Bonaventura Cavalieri

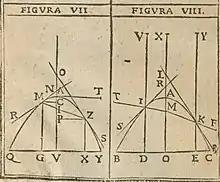
Two illustrations from Lo Speccio Ustorio, demonstrating two principles of reflection of light on the surface of a parabola.

He also demonstrated some properties of curves. The first is that, for a light ray parallel to the axis of a parabola and reflected so as to pass through the focus, the sum of the incident angle and its reflection is equal to that of any other similar ray. He then demonstrated similar results for hyperbolas and ellipses. The second result, useful in the design of reflecting telescopes, is that if a line is extended from a point outside of a parabola to the focus, then the reflection of this line on the outside surface of the parabola is parallel to the axis. Other results include the property that if a line passes through a hyperbola and its external focus, then its reflection on the interior of the hyperbola will pass through the internal focus; the reverse of the previous, that a ray directed through the parabola to the internal focus is reflected from the outer surface to the external focus; and the property that if a line passes through one internal focus of an ellipse, its reflection on the internal surface of the ellipse will pass through the other internal focus. While some of these properties had been noted previously, Cavalieri gave the first proof of many.